Mirra Alfassa

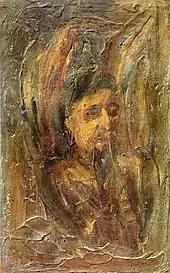
Mirra Alfassa's painting: 'Divine Consciousness Emerging from the Inconscient', 1920–1925

Sri Aurobindo died on 5 December 1950. All the activities in the ashram were suspended for twelve days, after which Mother had to decide the future course of the ashram. Mother decided to take up the entire work of the ashram and also to continue the integral yoga internally. The years from 1950 to 1958 were the years where she was mostly seen by her disciples.